Fox Ghyll

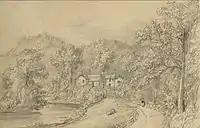
Sketch of Fox Ghyll by Dora Wordsworth in 1831

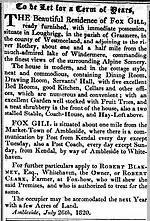
Rental notice for Fox Gill in 1820

Robert Blakeney (1758-1822) appears to have made substantial alterations and additions in the early 1800s to an existing much older house which was on the site. At this time the house was called Fox Gill. Robert was a friend of William Wordsworth who lived in the nearby house Rydal Mount and in 1814 Wordsworth wrote to him mentioning the windows in the house he was building. Robert was a wealthy property owner who came from Whitehaven. He was the son of Captain George Augustus Blakeney and in 1780 married Elizabeth Burrows. His second wife was Margaret Edwards who he married in 1814. In 1820 he decided to rent the house and he placed an advertisement in "The Westmorland Gazette" which is shown.